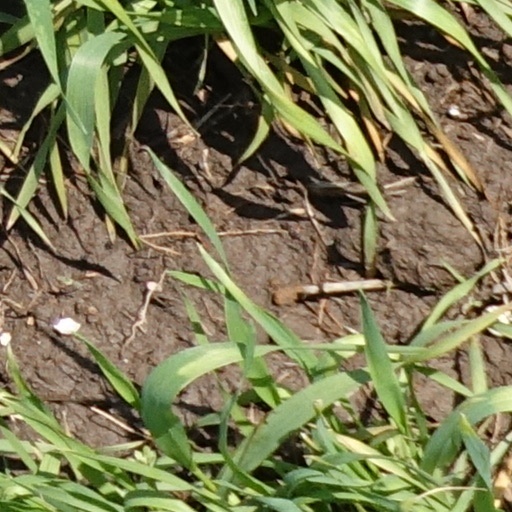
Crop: wheat